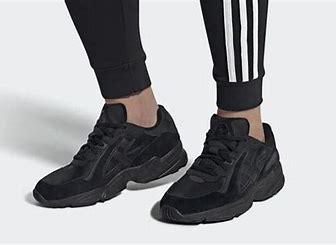
Brand: Adidas
Model: Yung 96 Chasm